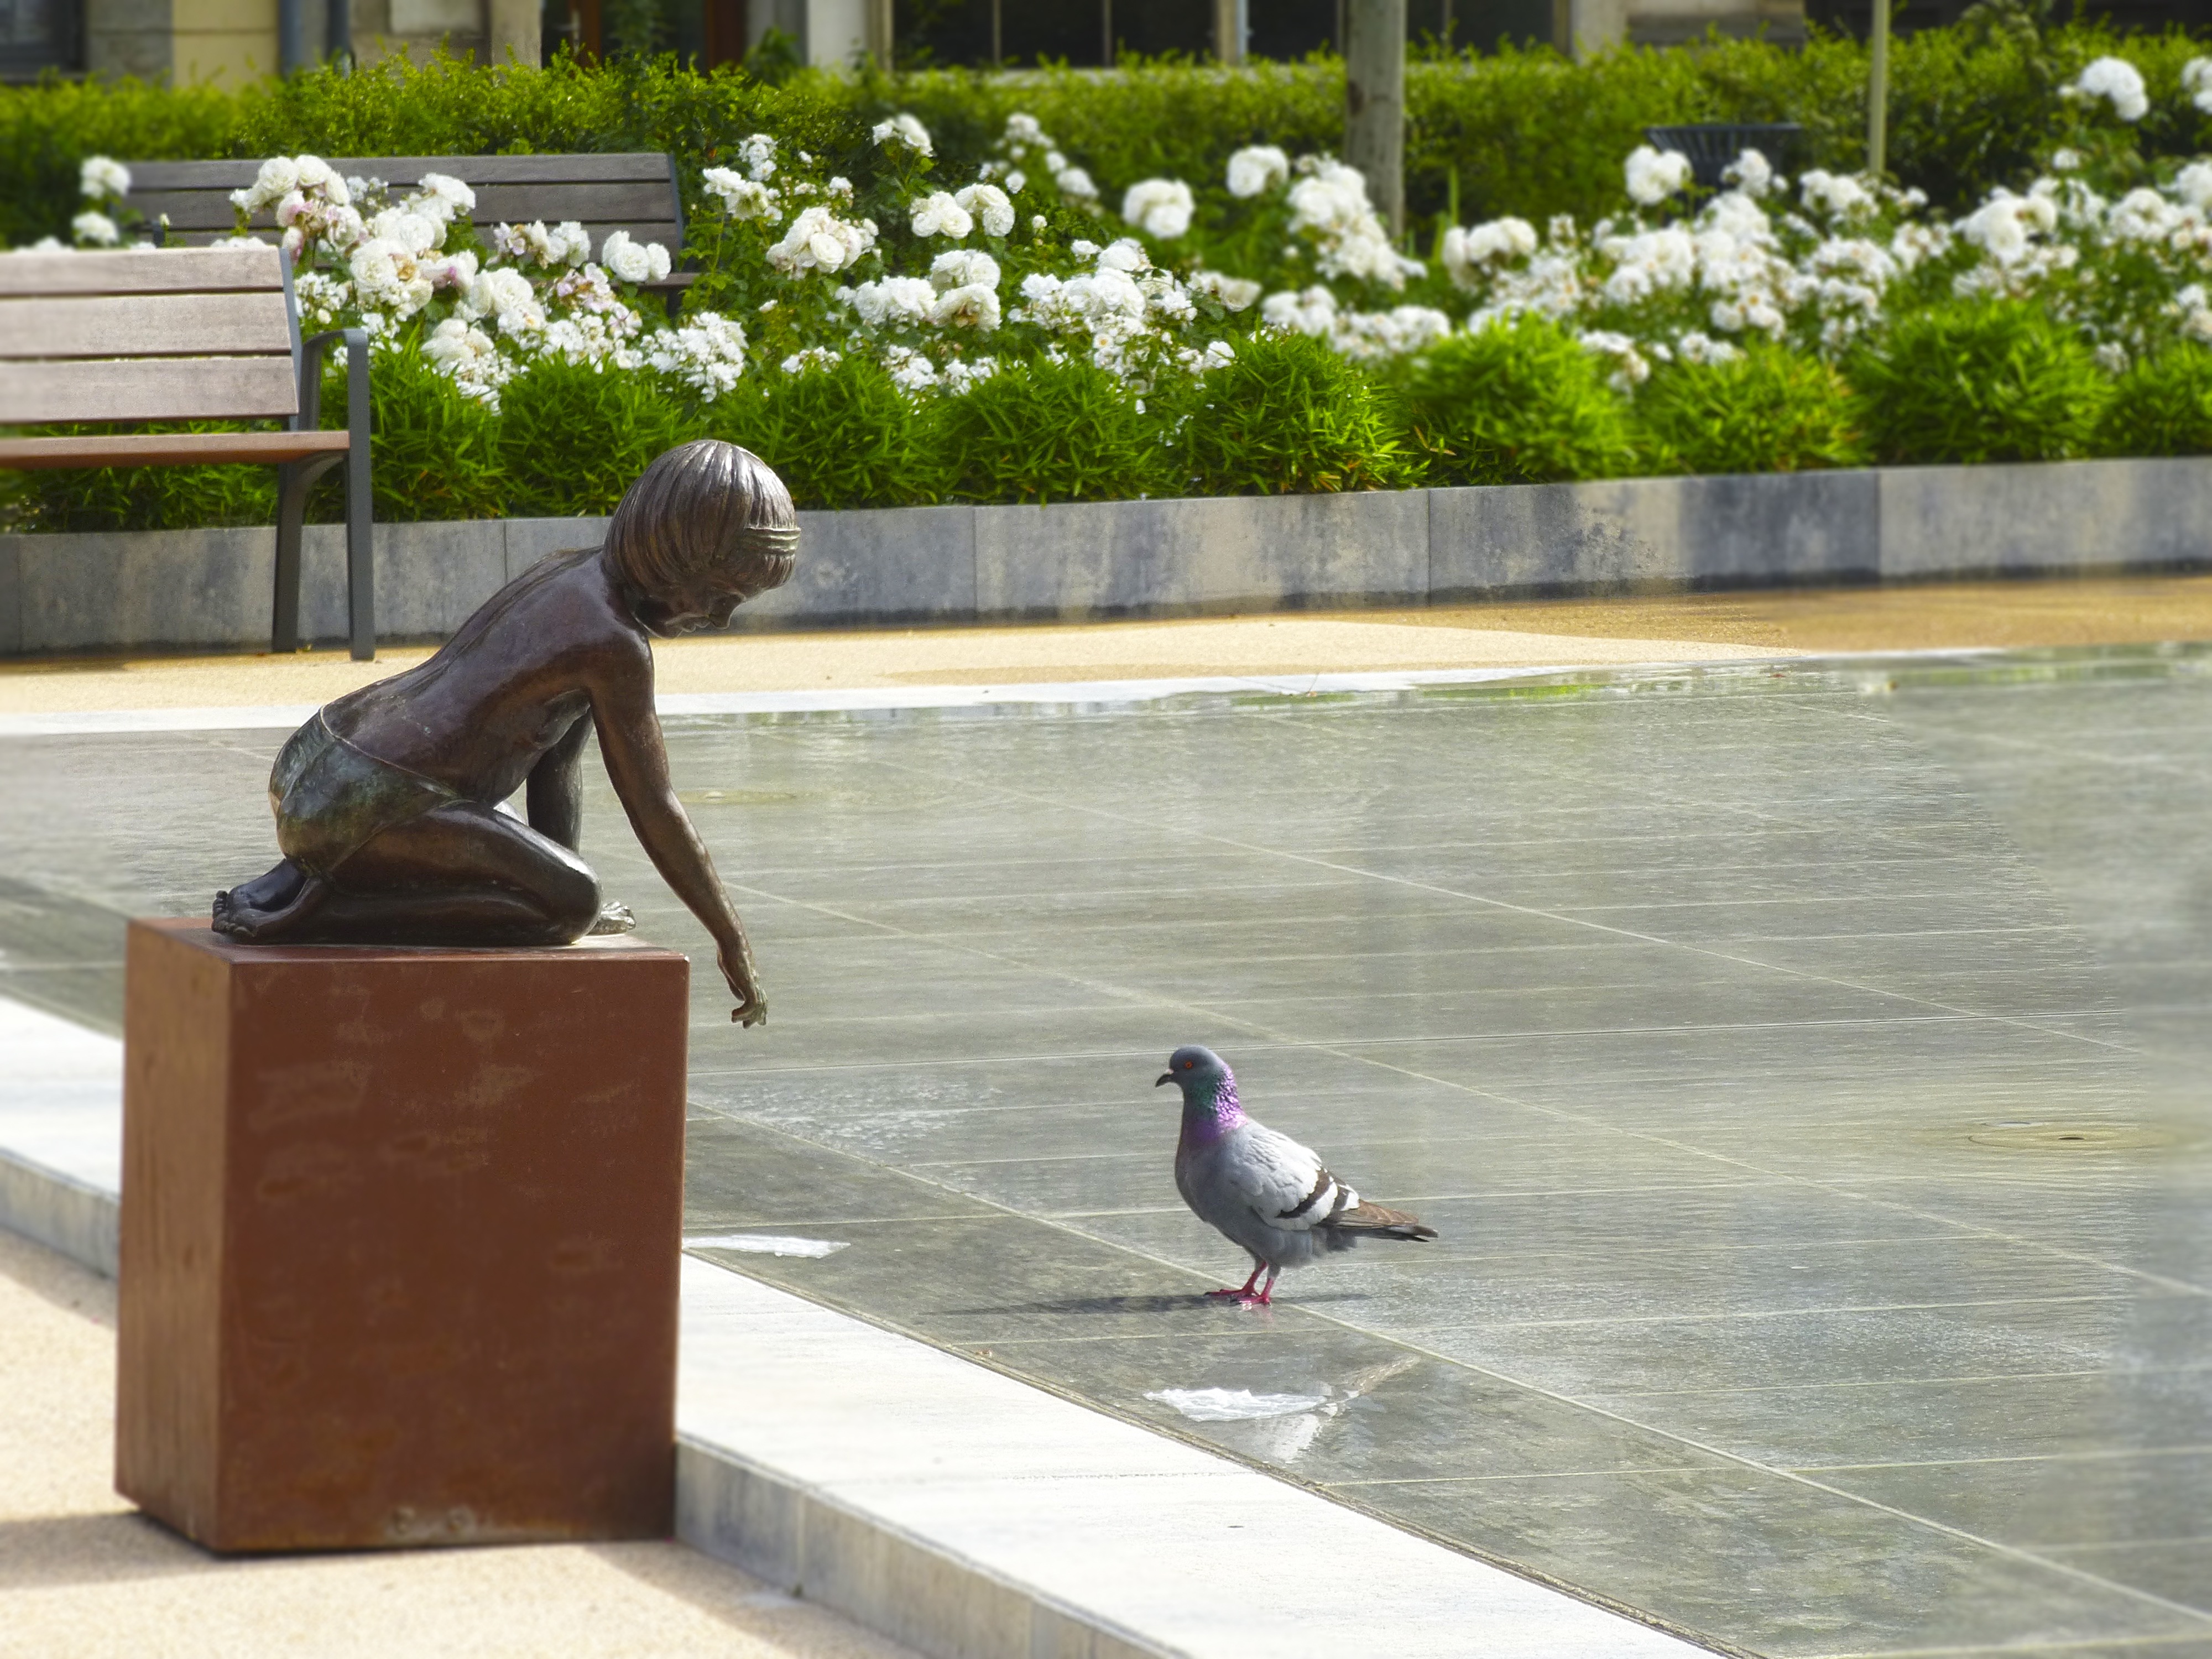
water, bird, monument, statue, park, sculpture, source, animals, fountain, paloma, gardens, water feature